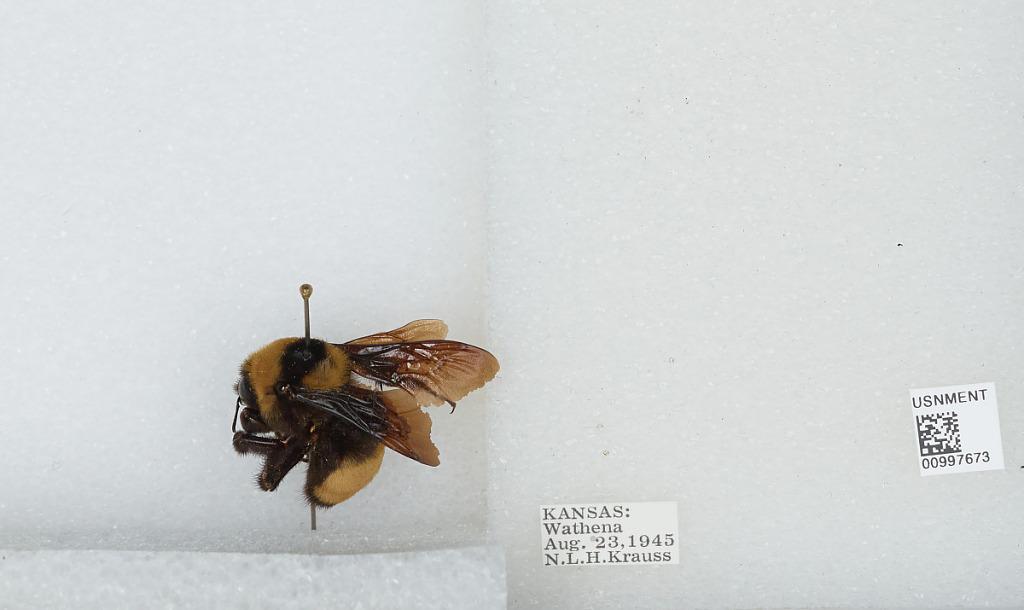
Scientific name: Bombus (Bombias) auricomus (Robertson)
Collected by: N. Krauss
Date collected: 1945-8-23
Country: United States
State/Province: Kansas
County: Doniphan
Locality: Wathena
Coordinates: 39.7622, -94.9481